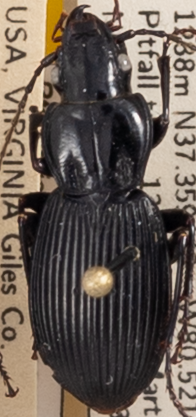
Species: Pterostichus lachrymosus
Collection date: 2021-07-13
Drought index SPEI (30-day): -1.372
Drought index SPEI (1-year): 0.47
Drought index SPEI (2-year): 1.16